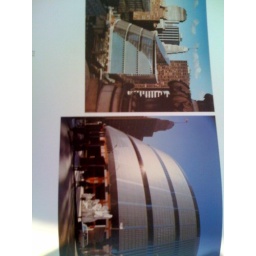
From the architecture book - the outside of the Thompson/Reuters center, just a cool building in the middle of the city.